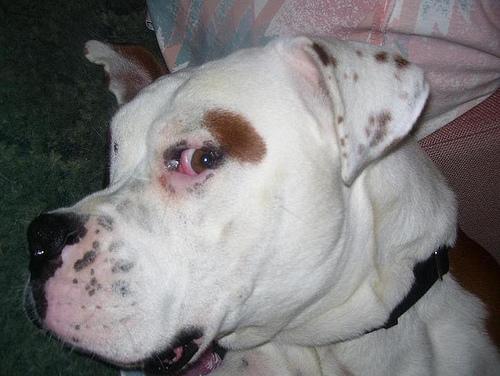
Breed: american bulldog